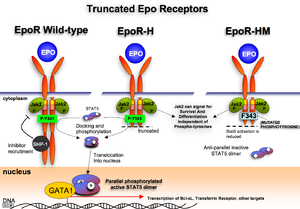
Epo / Biokemi
En skitse af EPO-receptorens reaktioner. Signalvejen ses fra receptormolekylerne over JAK, STAT og GATA-1 til generne i cellekernen
Erythropoietin, forkortet til EPO, også kendt som hematopoietin eller hemopoietin, bliver benævnt både som cytokin og hormon. EPO kaldes også for en vækstfaktor for de røde blodlegemer og produceres i voksne i nyrene for at stimulere knoglemarven til produktion af røde blodlegemer, der er nødvendige til transport af ilt til musklerne. Har man få røde blodlegemer, modtager musklerne en reduceret absolut iltmængde, og man får nedsat arbejdskapacitet. Træthed og udmattelse vil derfor opstå på et tidligere tidspunkt, end hvis man har en normal mængde røde blodlegemer. Personer med overvægt af røde blodlegemer vil tilsvarende kunne transportere mere ilt til musklerne, hvorved disse personer – alt andet lige – vil have en større arbejdskapacitet.